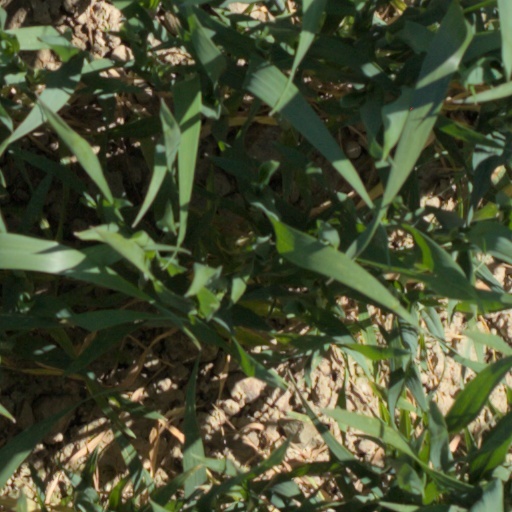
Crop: wheat